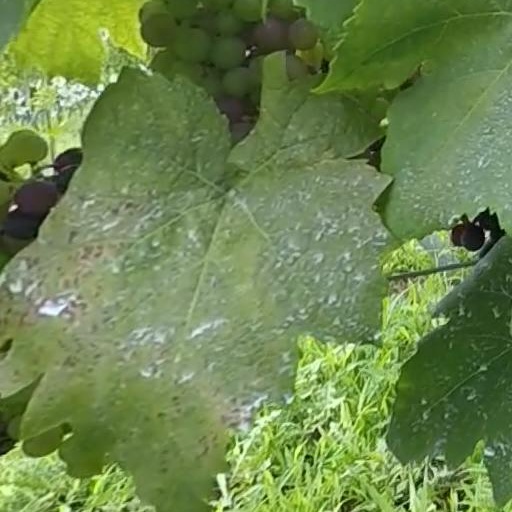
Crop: grape